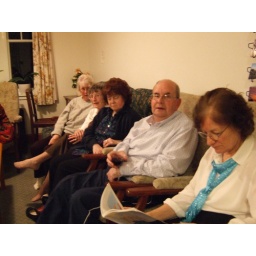
Relaxing over a glass of wine in the lounge at Bishop's House.